Galerie des Batailles

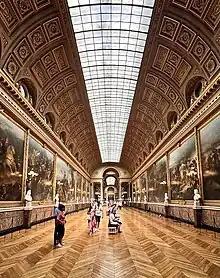
View of the

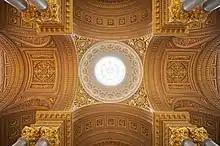
Central part of the ceiling of the

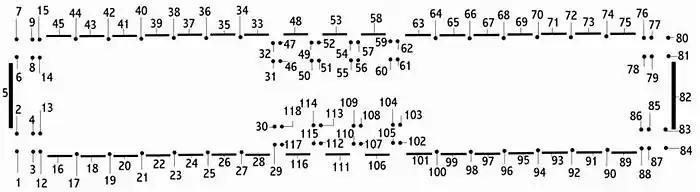
Floor plan of the

The is a gallery occupying the first floor of the Aile du Midi of the Palace of Versailles, joining onto the "grand" and "petit appartement de la reine". long and wide, it is an epigone of the "Grande Galerie" of the Louvre and was intended to glorify French military history from the Battle of Tolbiac (traditionally dated 496) to the Battle of Wagram (5–6 July 1809).